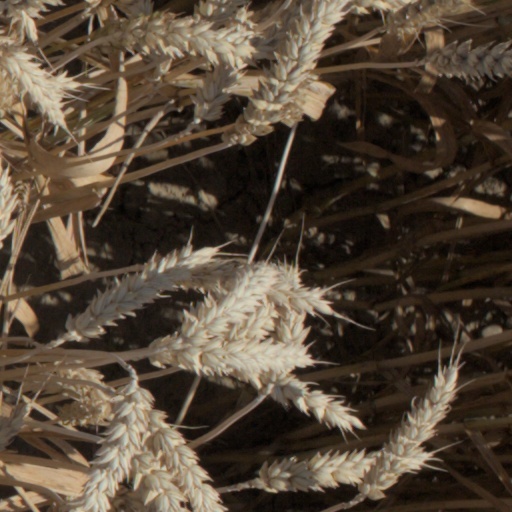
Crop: wheat